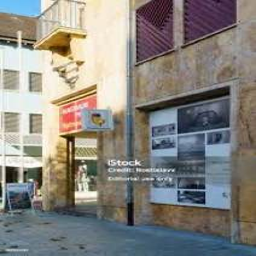
Liechtenstein PostalMuseum